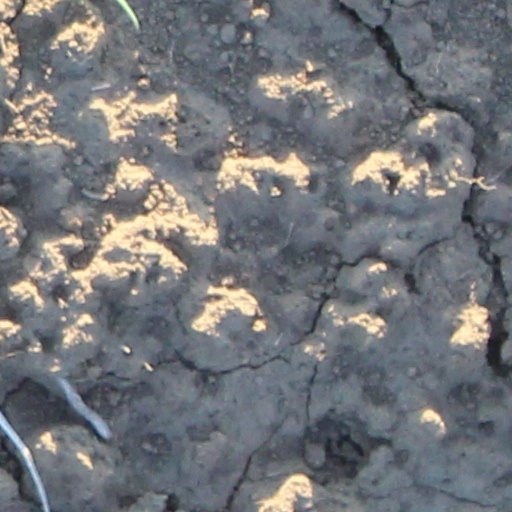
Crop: wheat